Perch Proshian

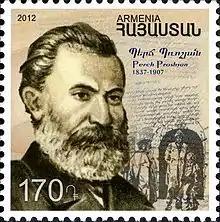
Perch Proshian on a 2012 Armenian stamp

Proshian was born in a tailor's family in Ashtarak. He received his primary education at his hometown's parish school, at the monastic school of Mughni (1849–52), and, briefly, at state schools in Erivan (Yerevan). In 1856, he graduated from the Nersisian School of Tiflis (Tbilisi), where, according to Sergey Sarinian, his patriotic-democratic views formed under the influence of educator Petros Shanshian. After studying for one year at Tiflis's state gymnasium, Proshian returned to Ashtarak in 1857 and was appointed inspector of the parish school. He also acted as the secretary of a local church official.